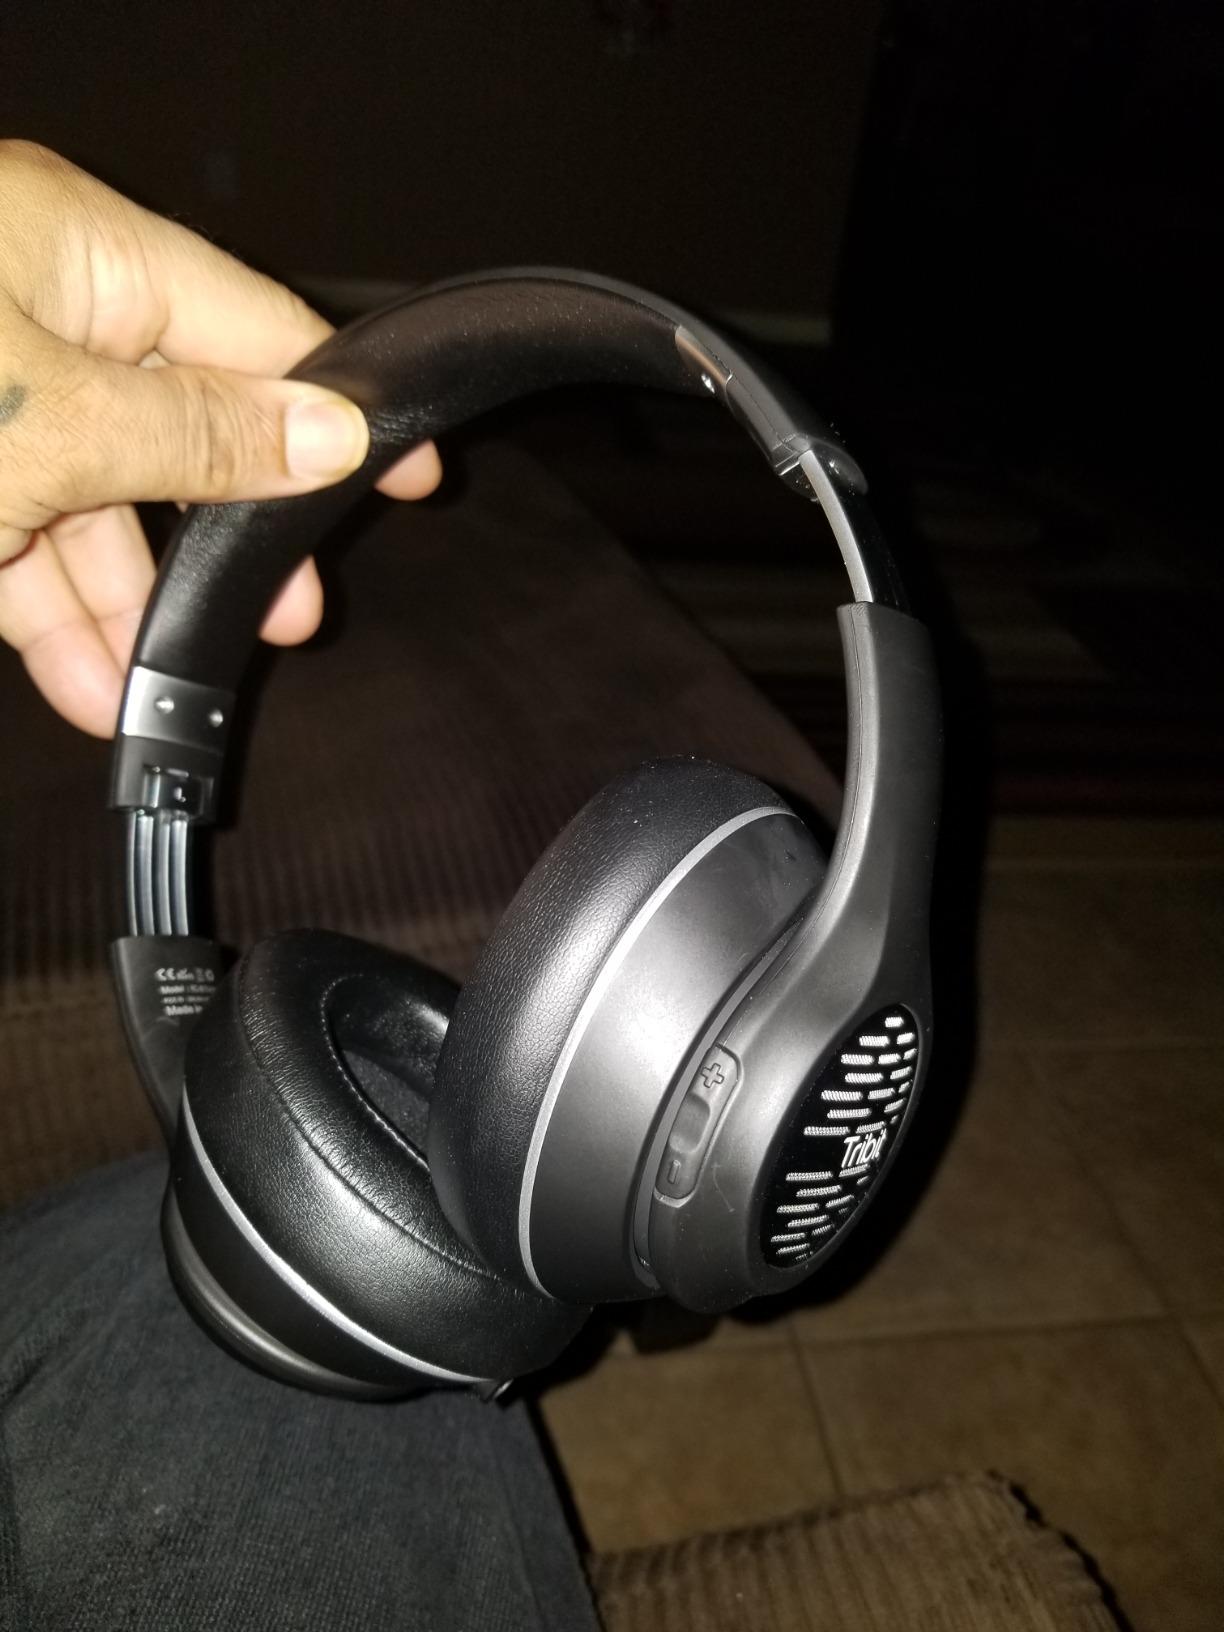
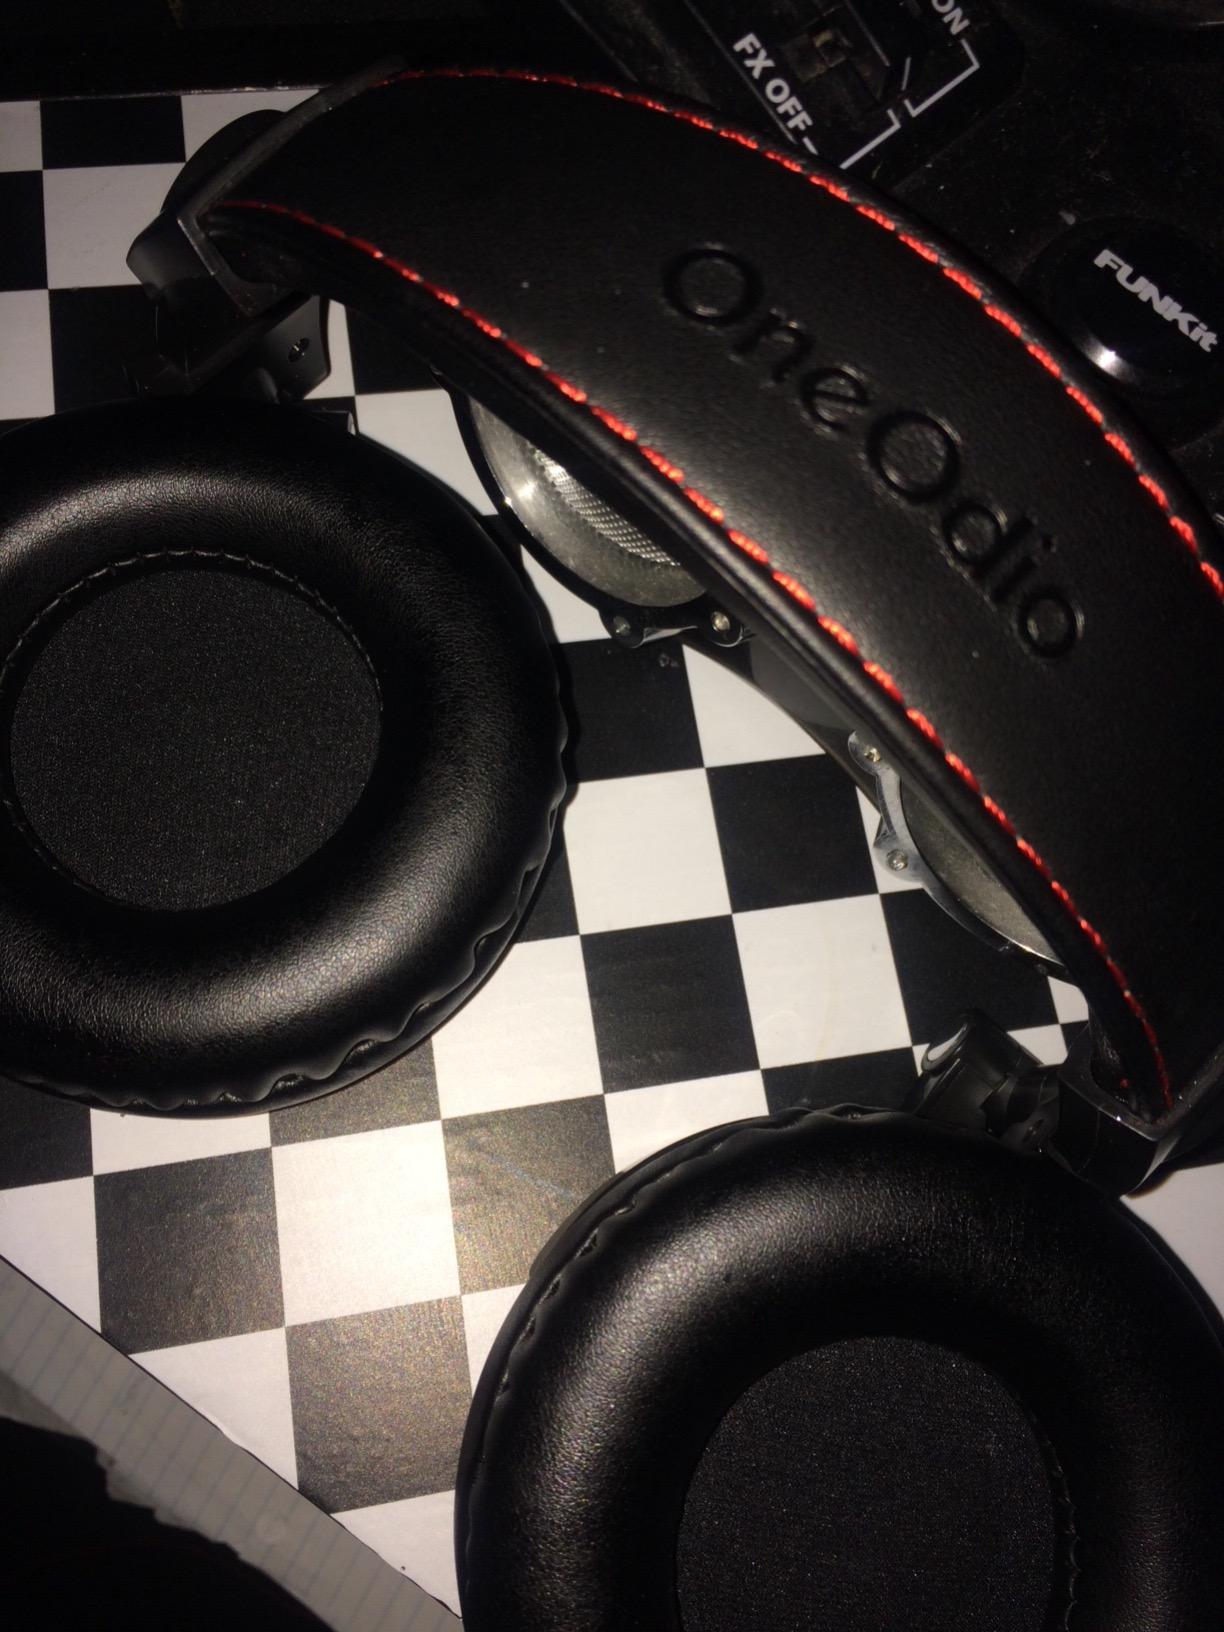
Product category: headphones
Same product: no